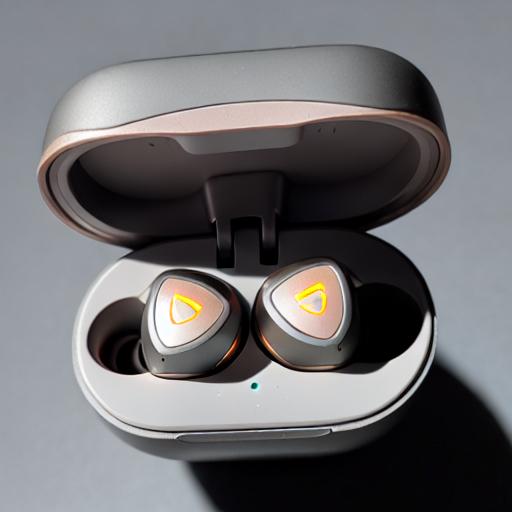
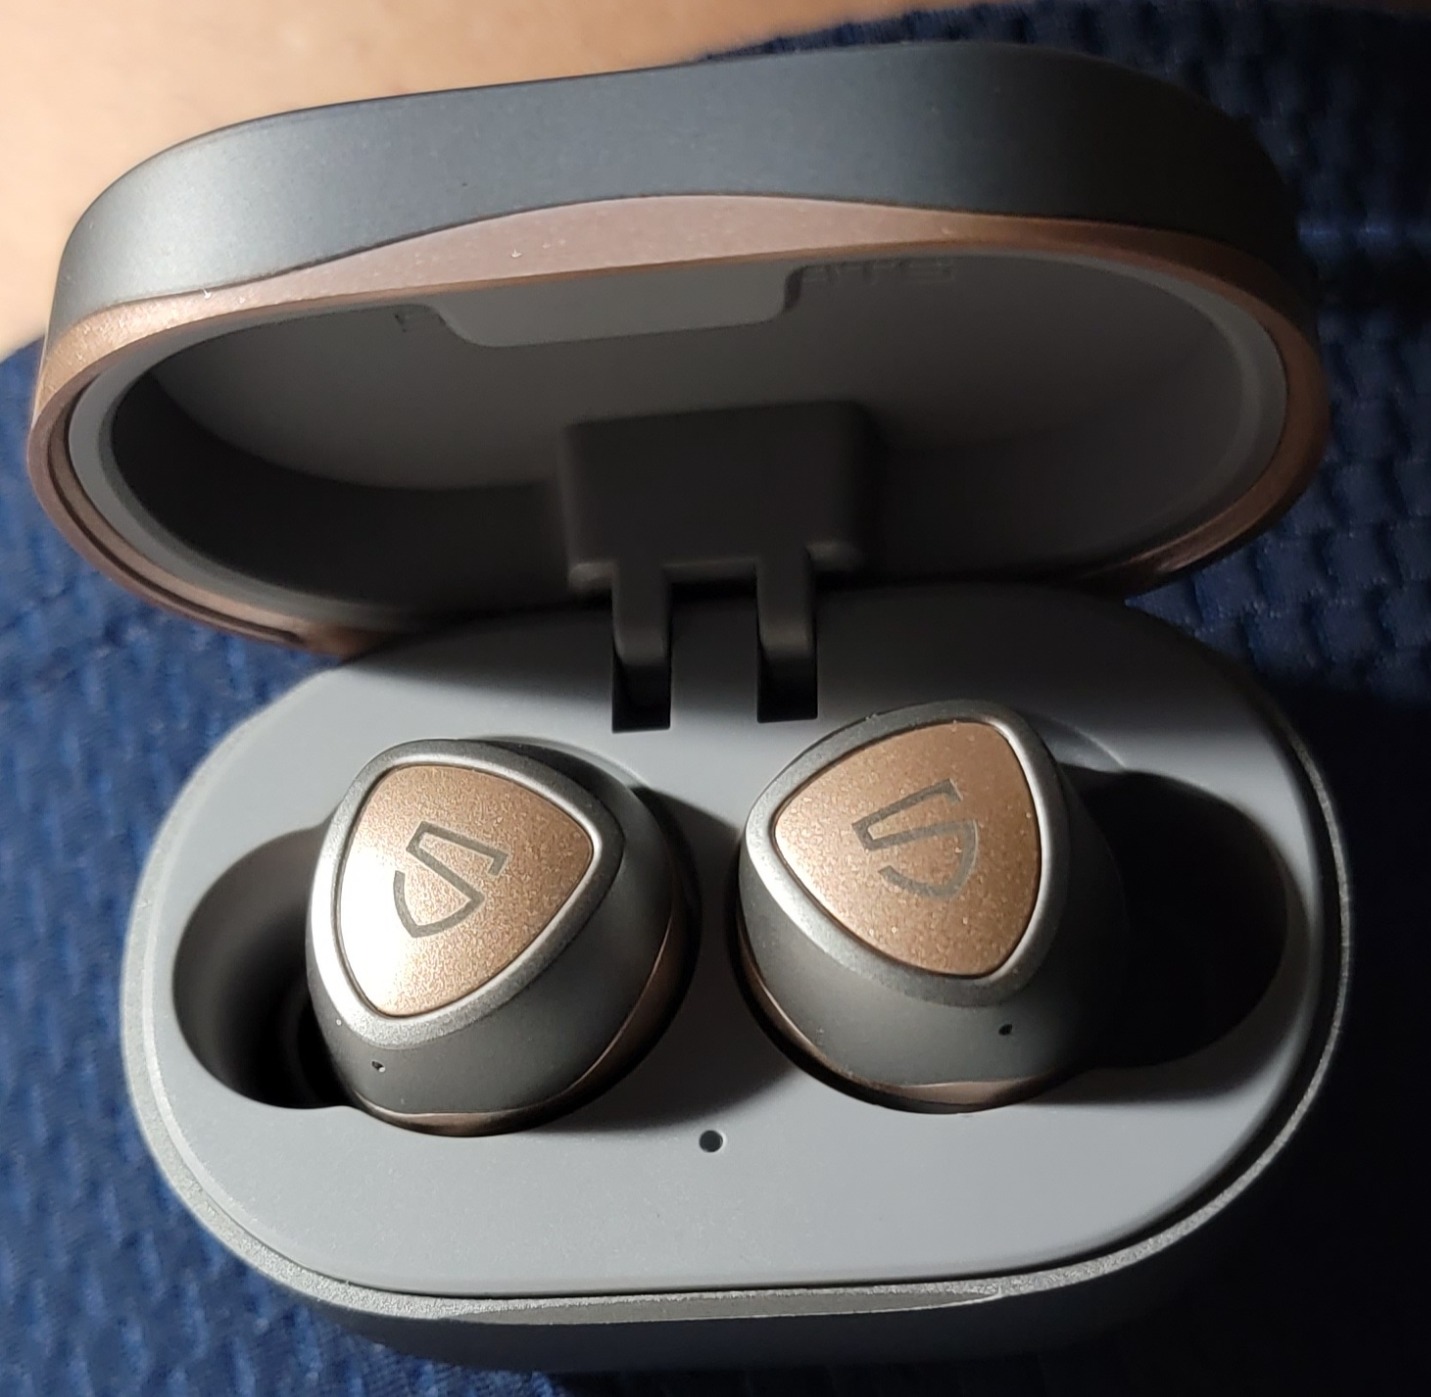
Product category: earbuds
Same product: no